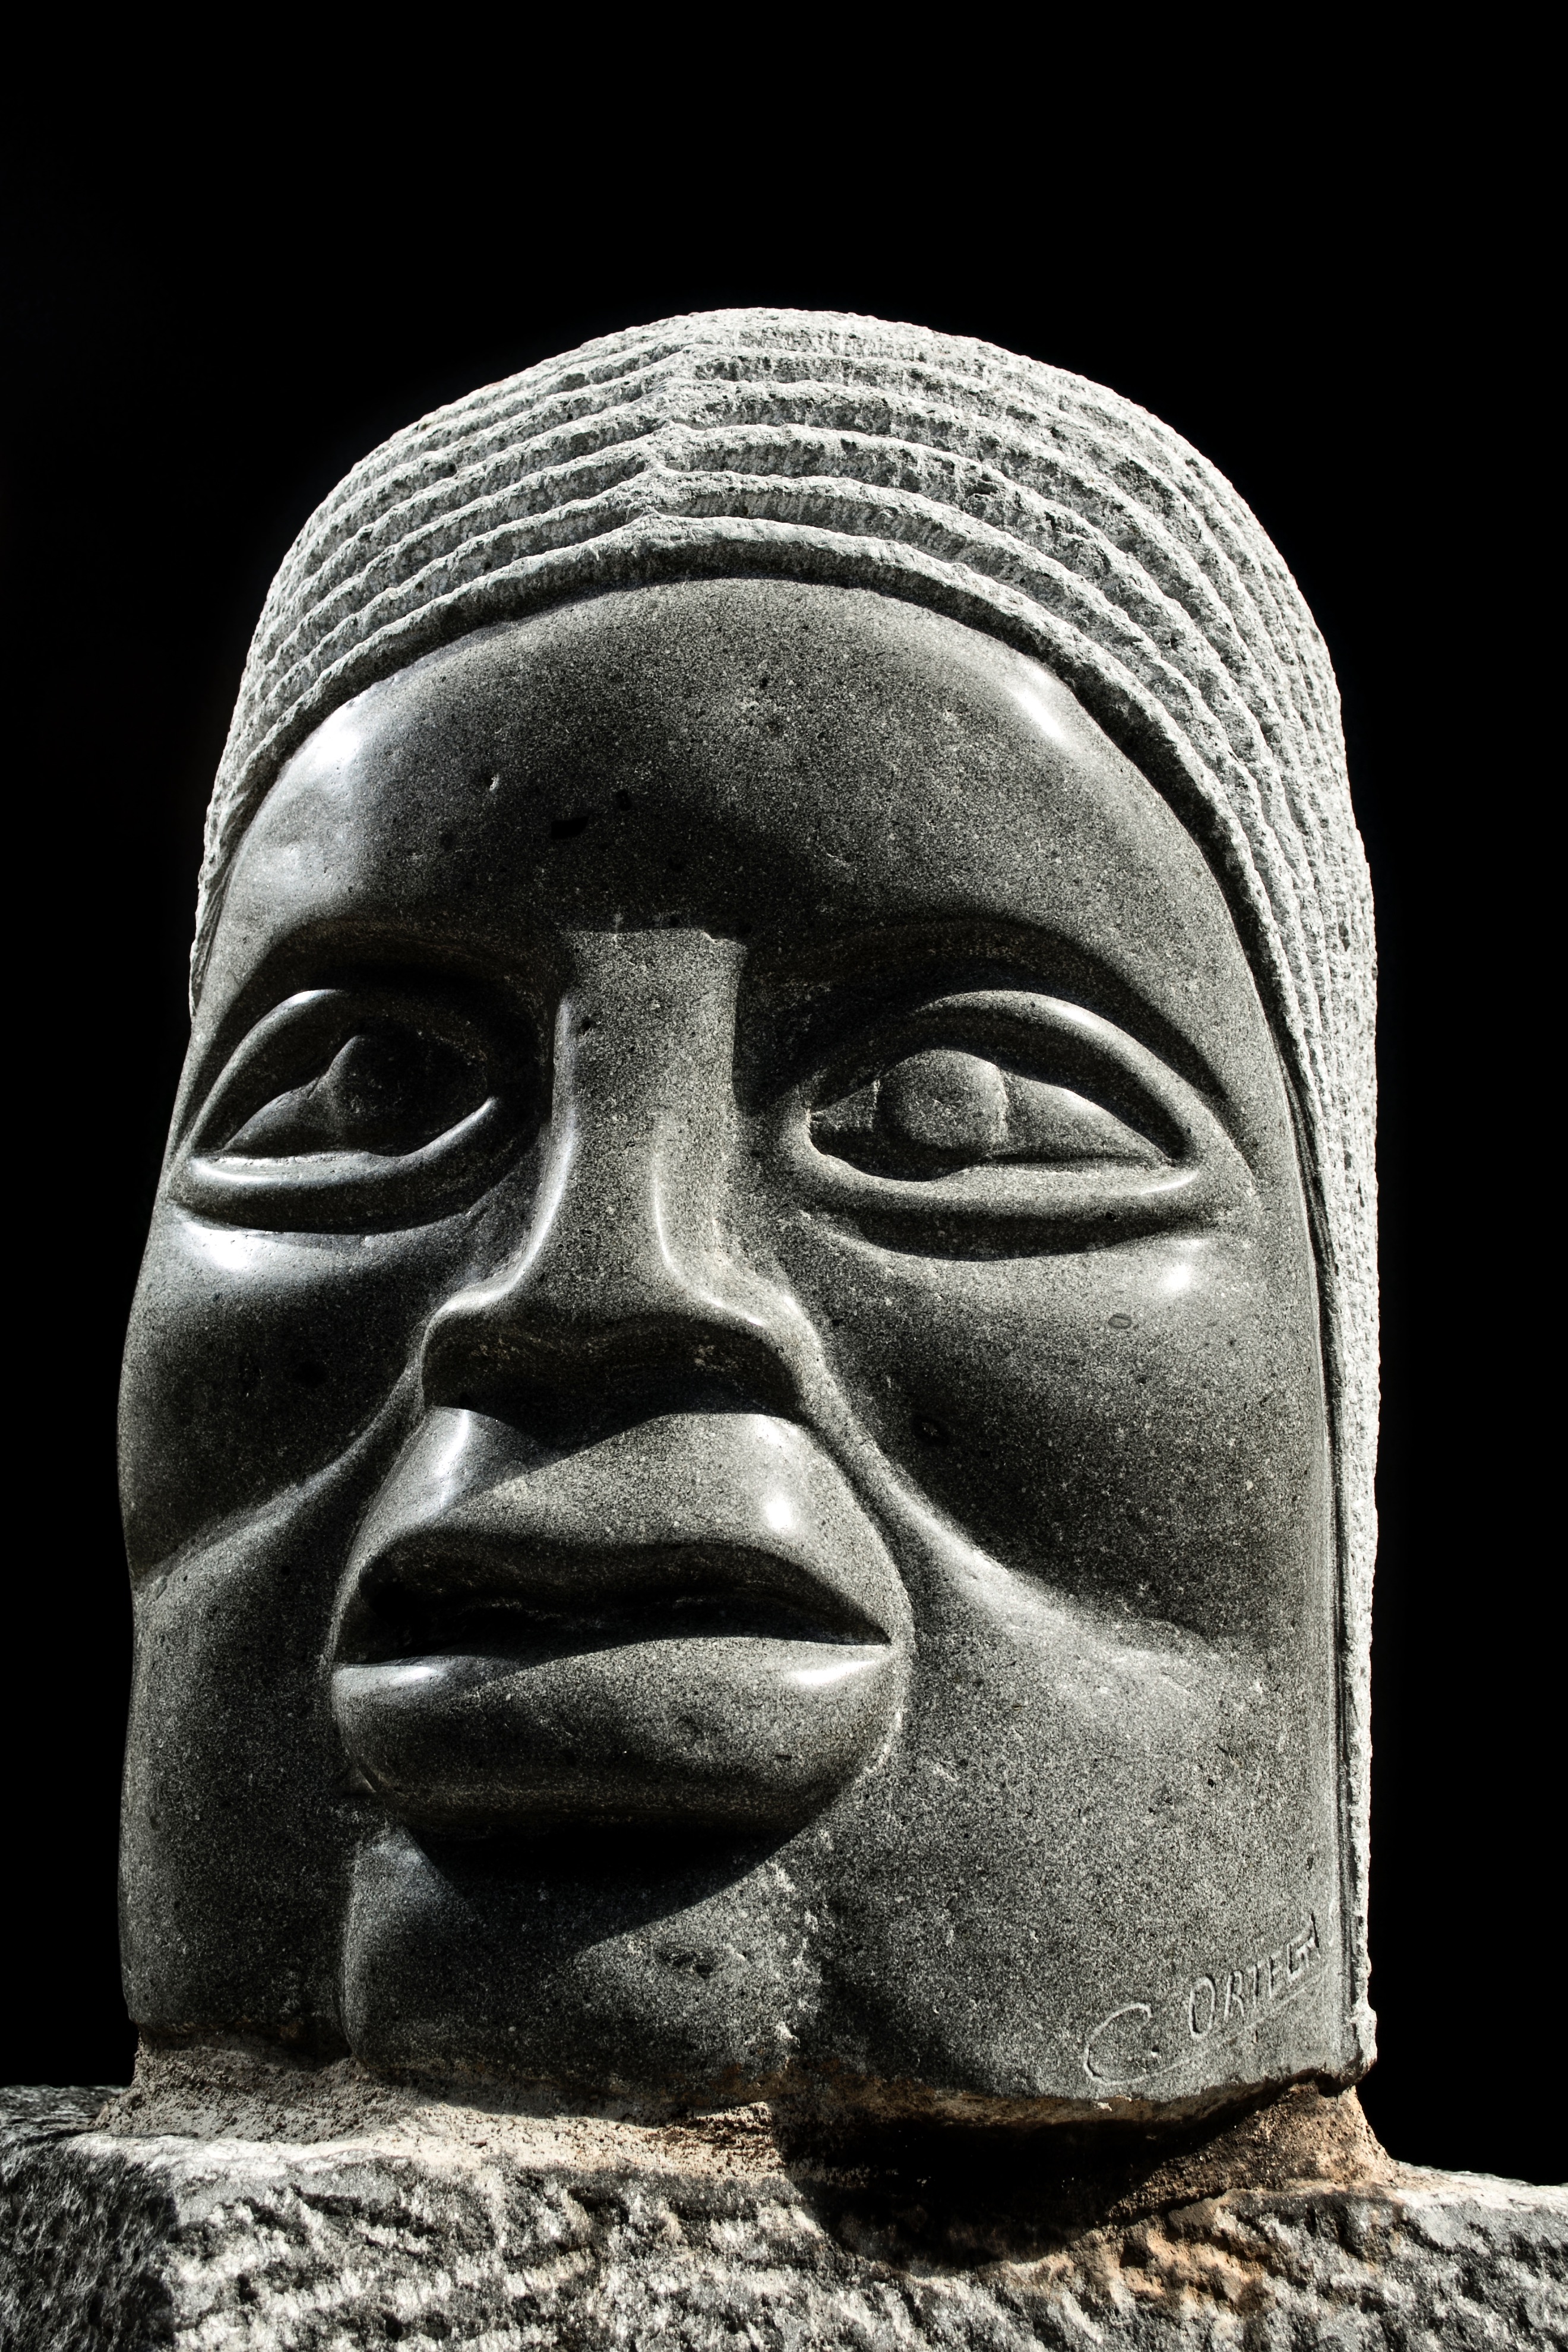
black and white, monument, statue, clothing, monochrome, sculpture, art, head, carving, stone carving, monochrome photography, gautama buddha, ancient history